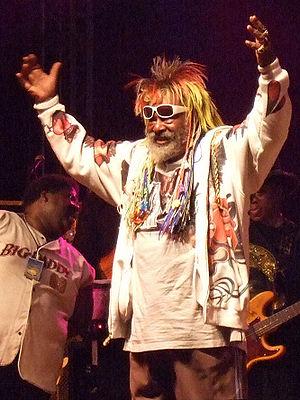
Ma plus belle histoire d'amour, c'est toi, paru sous le titre original The Way We Weren't, est le vingtième épisode de la saison 15 des Simpson diffusé à la télévision.
George Clinton est un chanteur et producteur américain, qui est avec James Brown et Sly Stone l'un des pères fondateurs de la musique funk. Il coordonnait les groupes Parliament et Funkadelic pendant les années 1970 et le début des années 1980, de même que quelques productions satellites, avant d'entamer une carrière en solo. Il est daltonien et père de 14 enfants.
Cet article présente les épisodes de la deuxième saison de la série télévisée How I Met Your Mother.